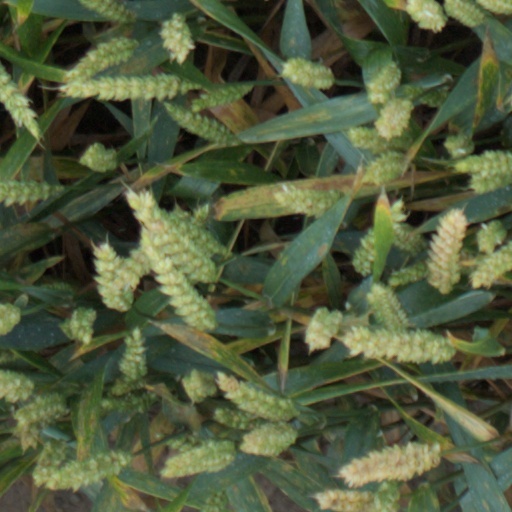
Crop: wheat